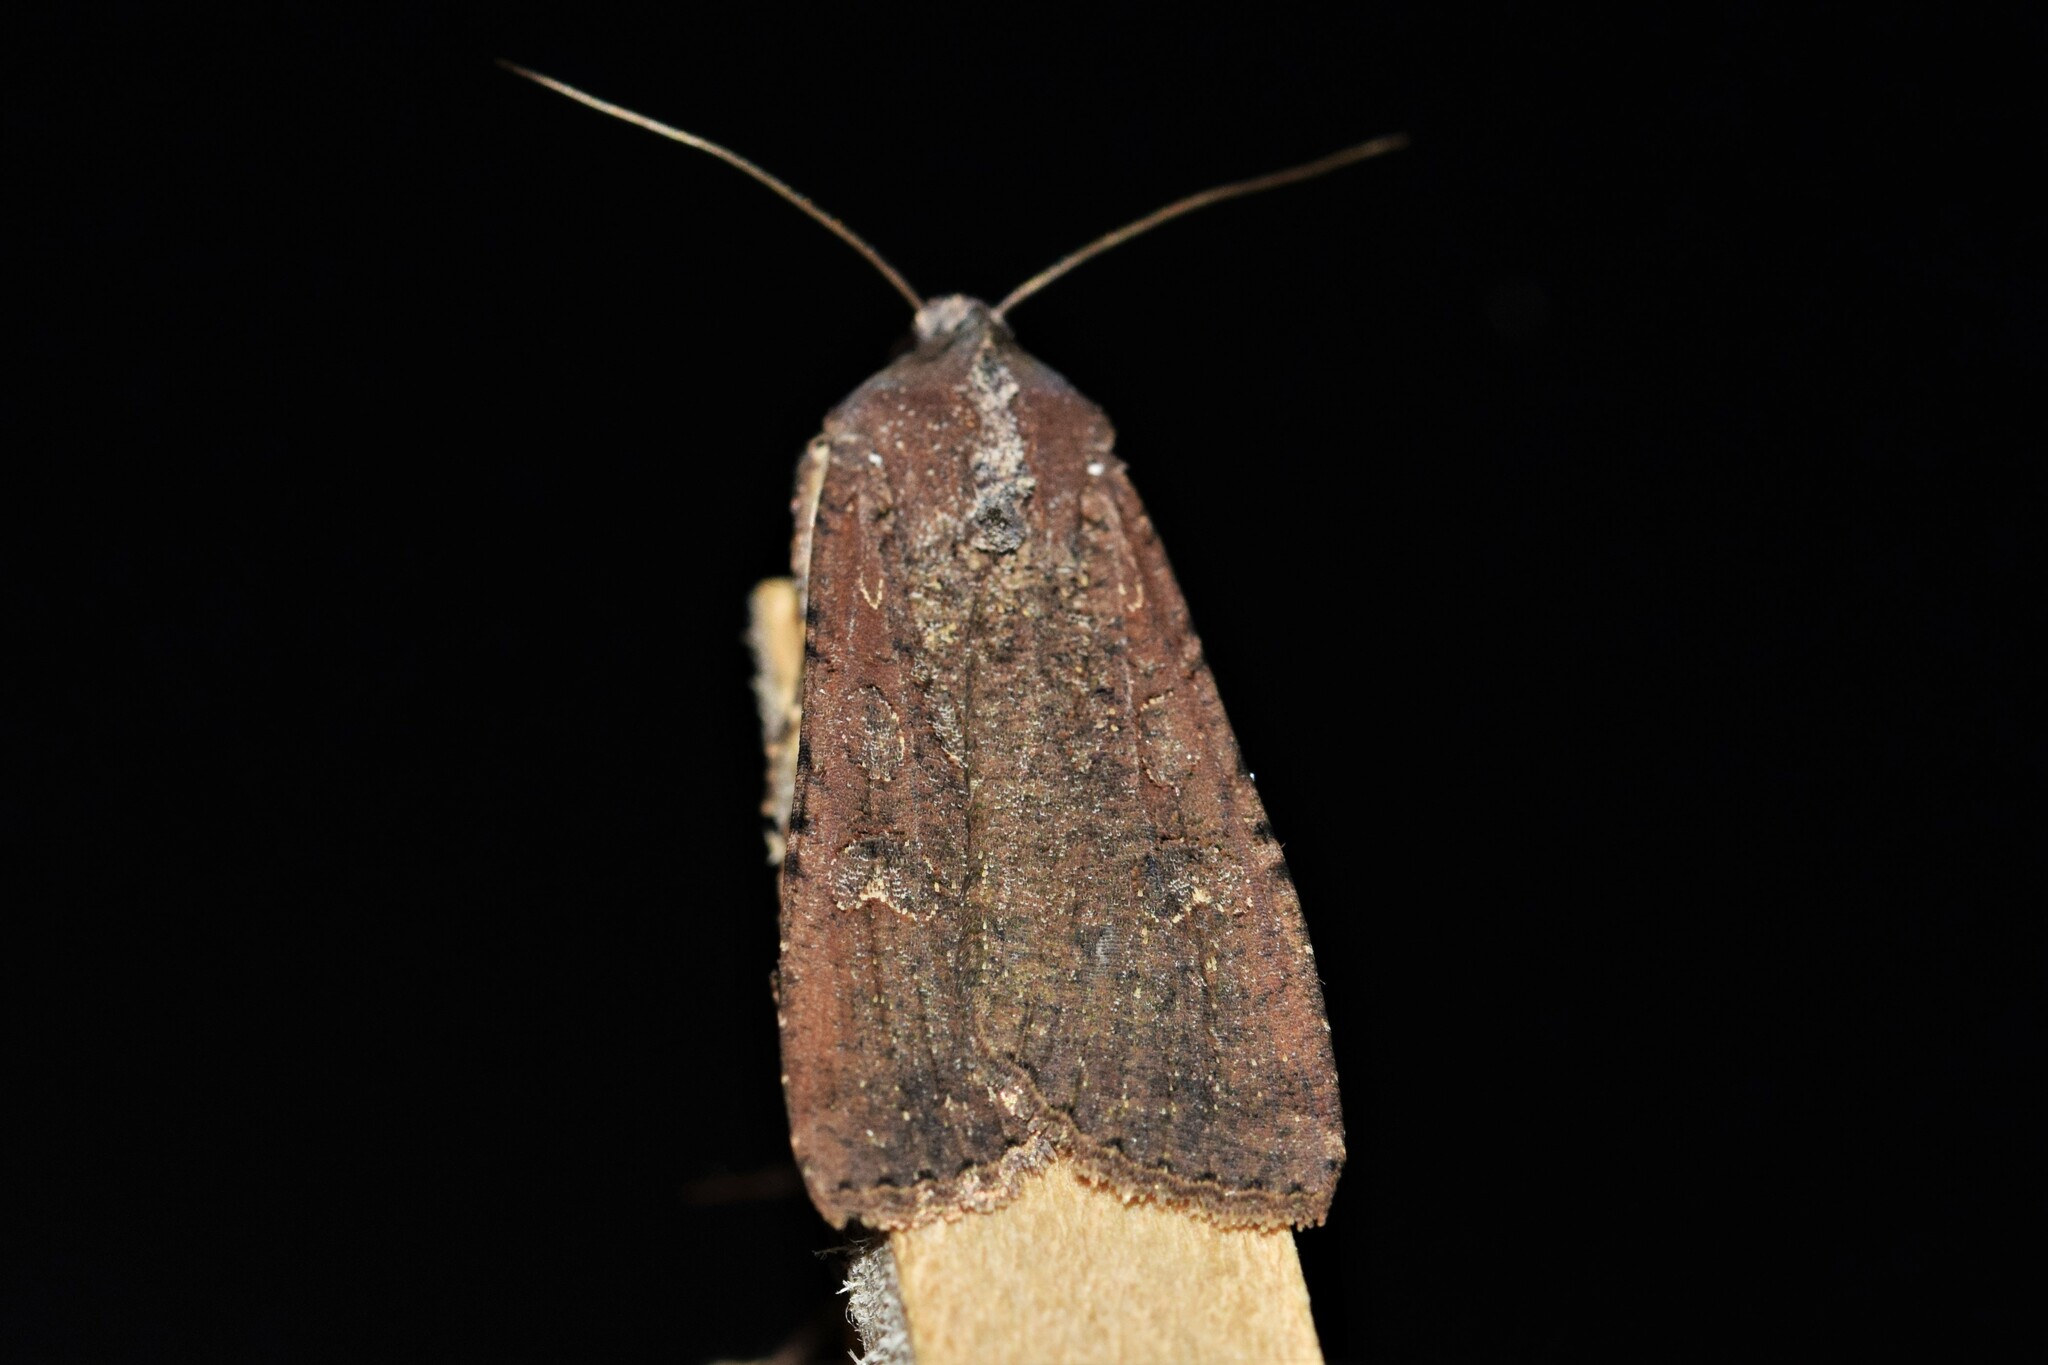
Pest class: cutworms